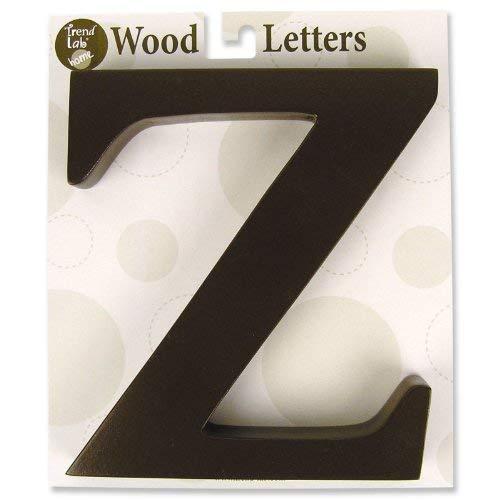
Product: Trend Lab Brown 6" Tall Letter, Letter Z
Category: Baby Products | Nursery | Décor | Wall Décor | Letters & Numbers
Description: Wood letter stands 6" tall.
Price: $2.39